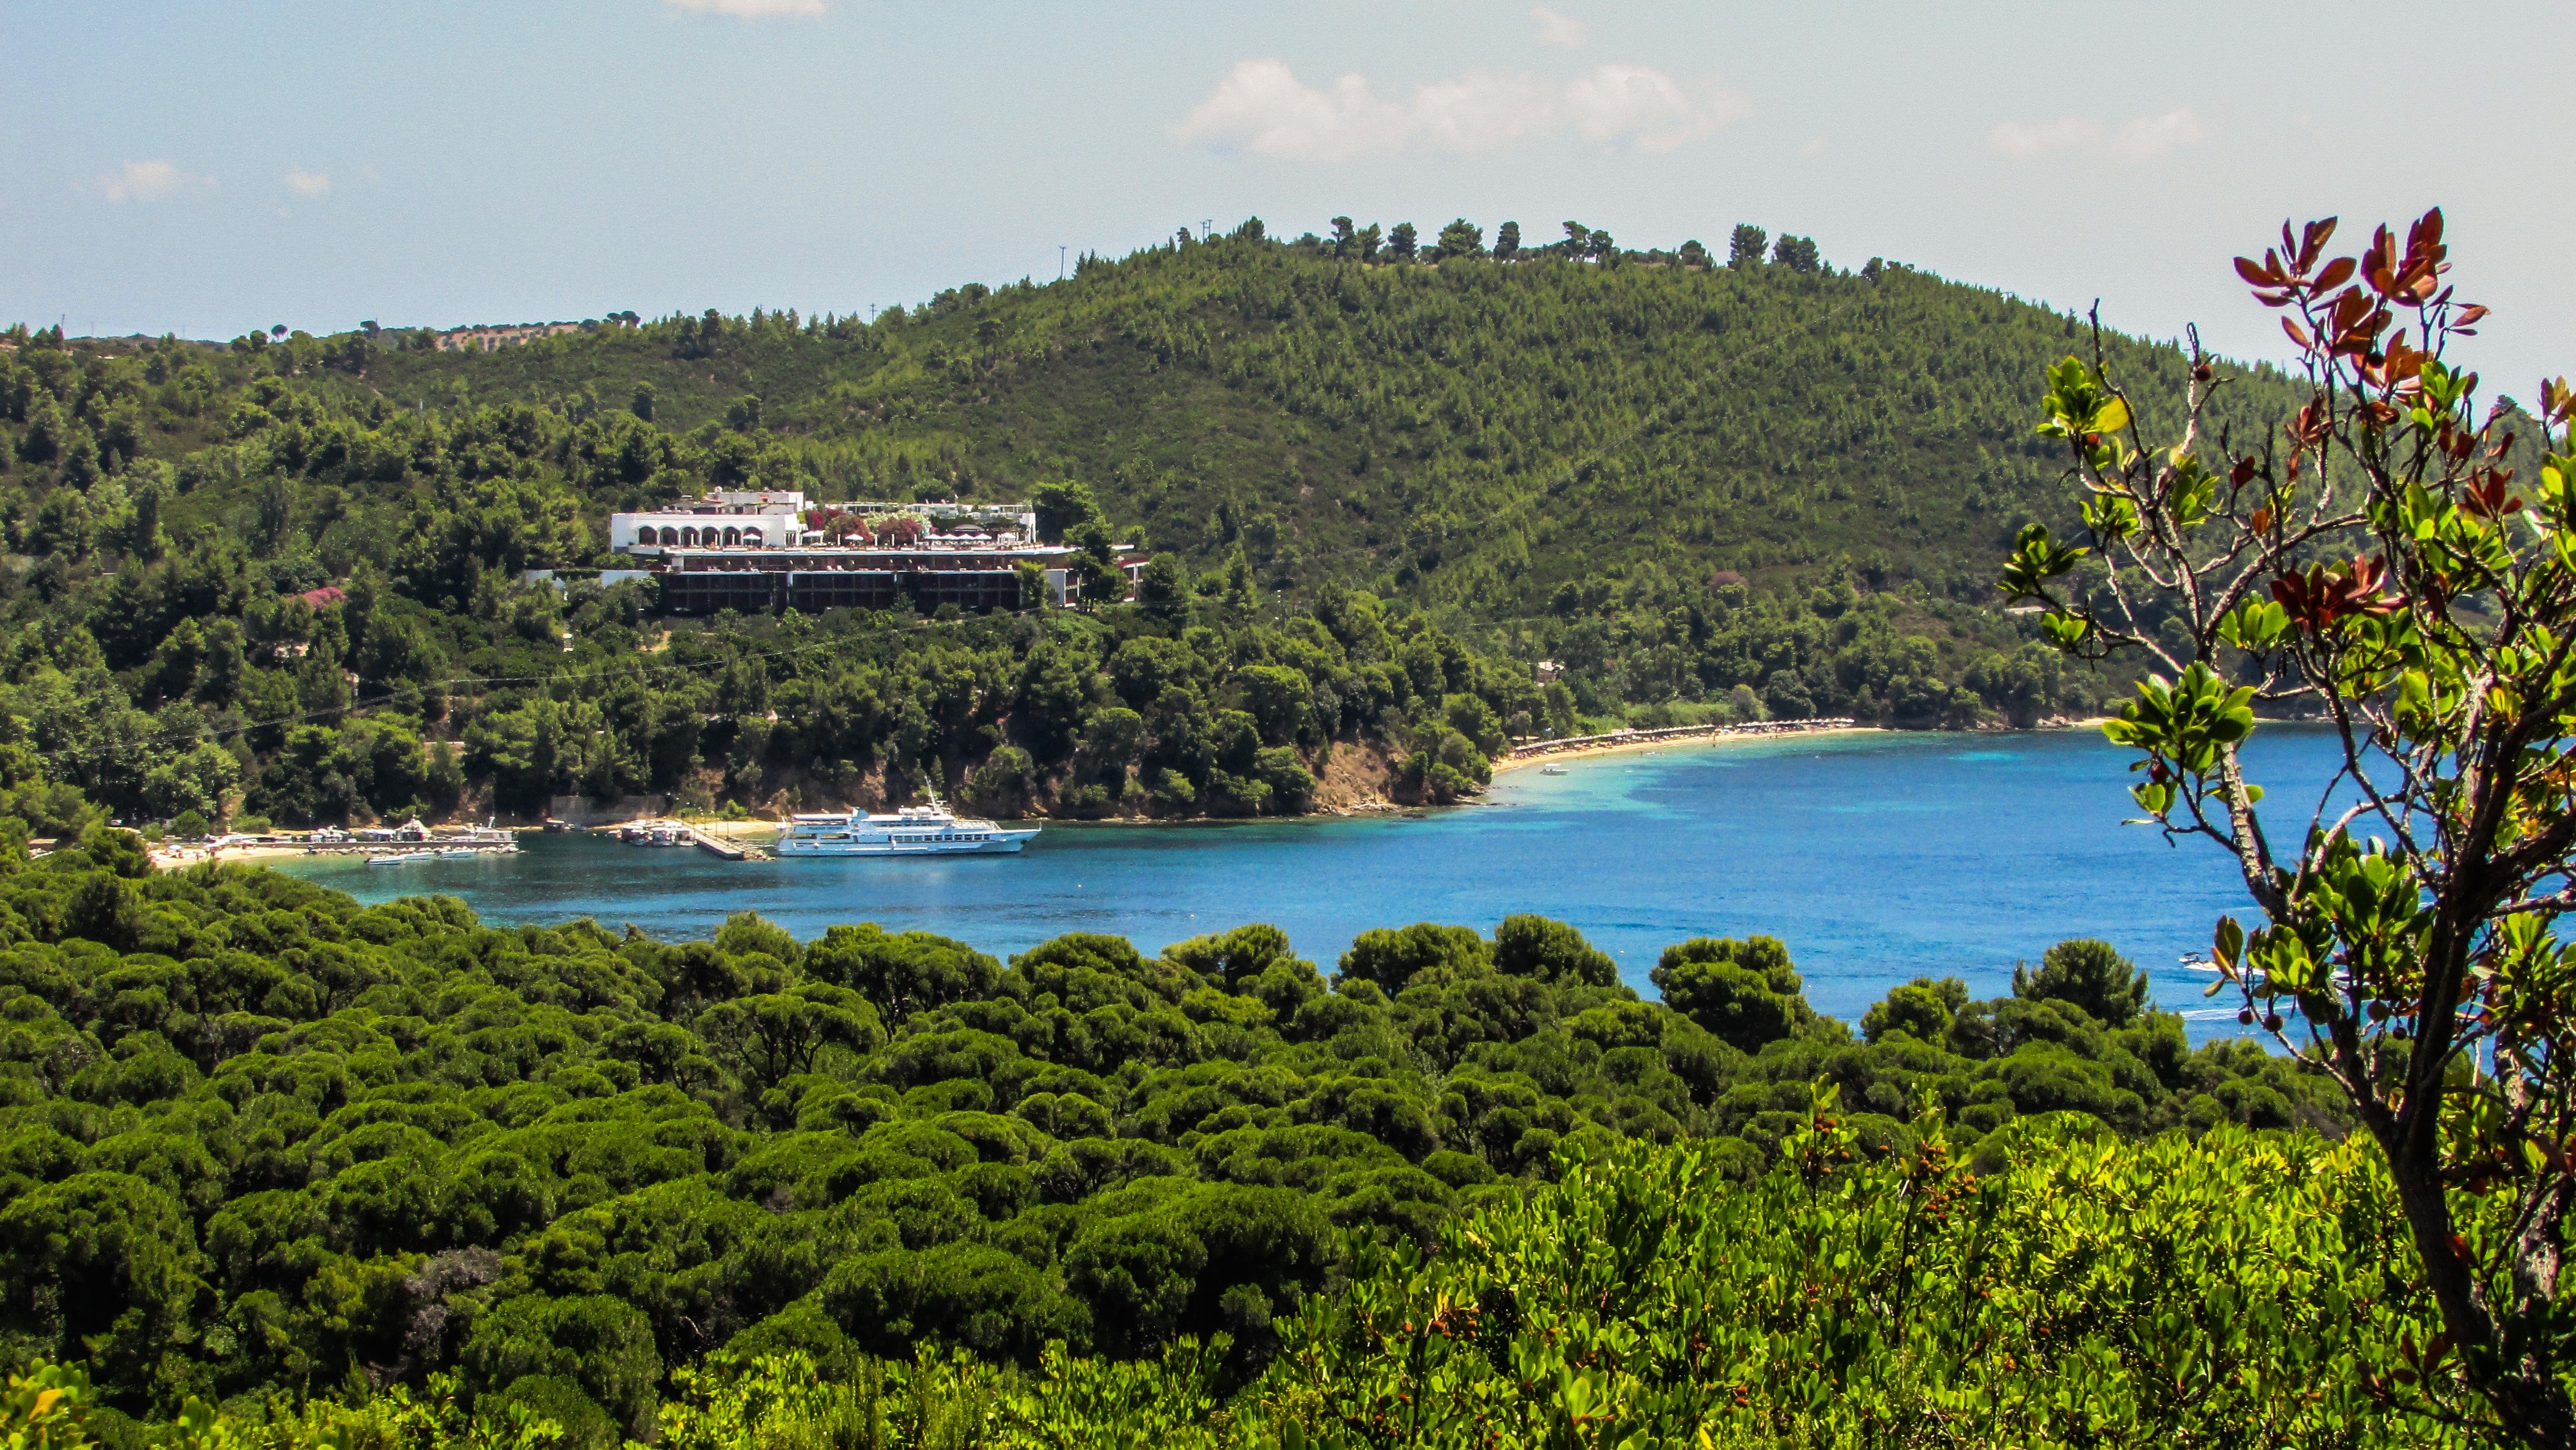
landscape, sea, coast, nature, forest, hill, shore, lake, river, summer, green, greek, mediterranean, jungle, bay, island, reservoir, body of water, greece, skiathos, sporades, biotope, koukounaries